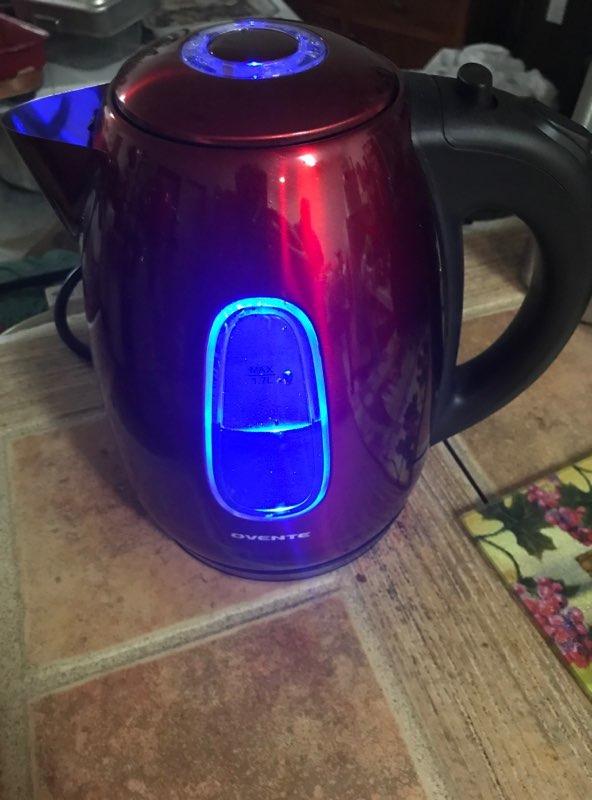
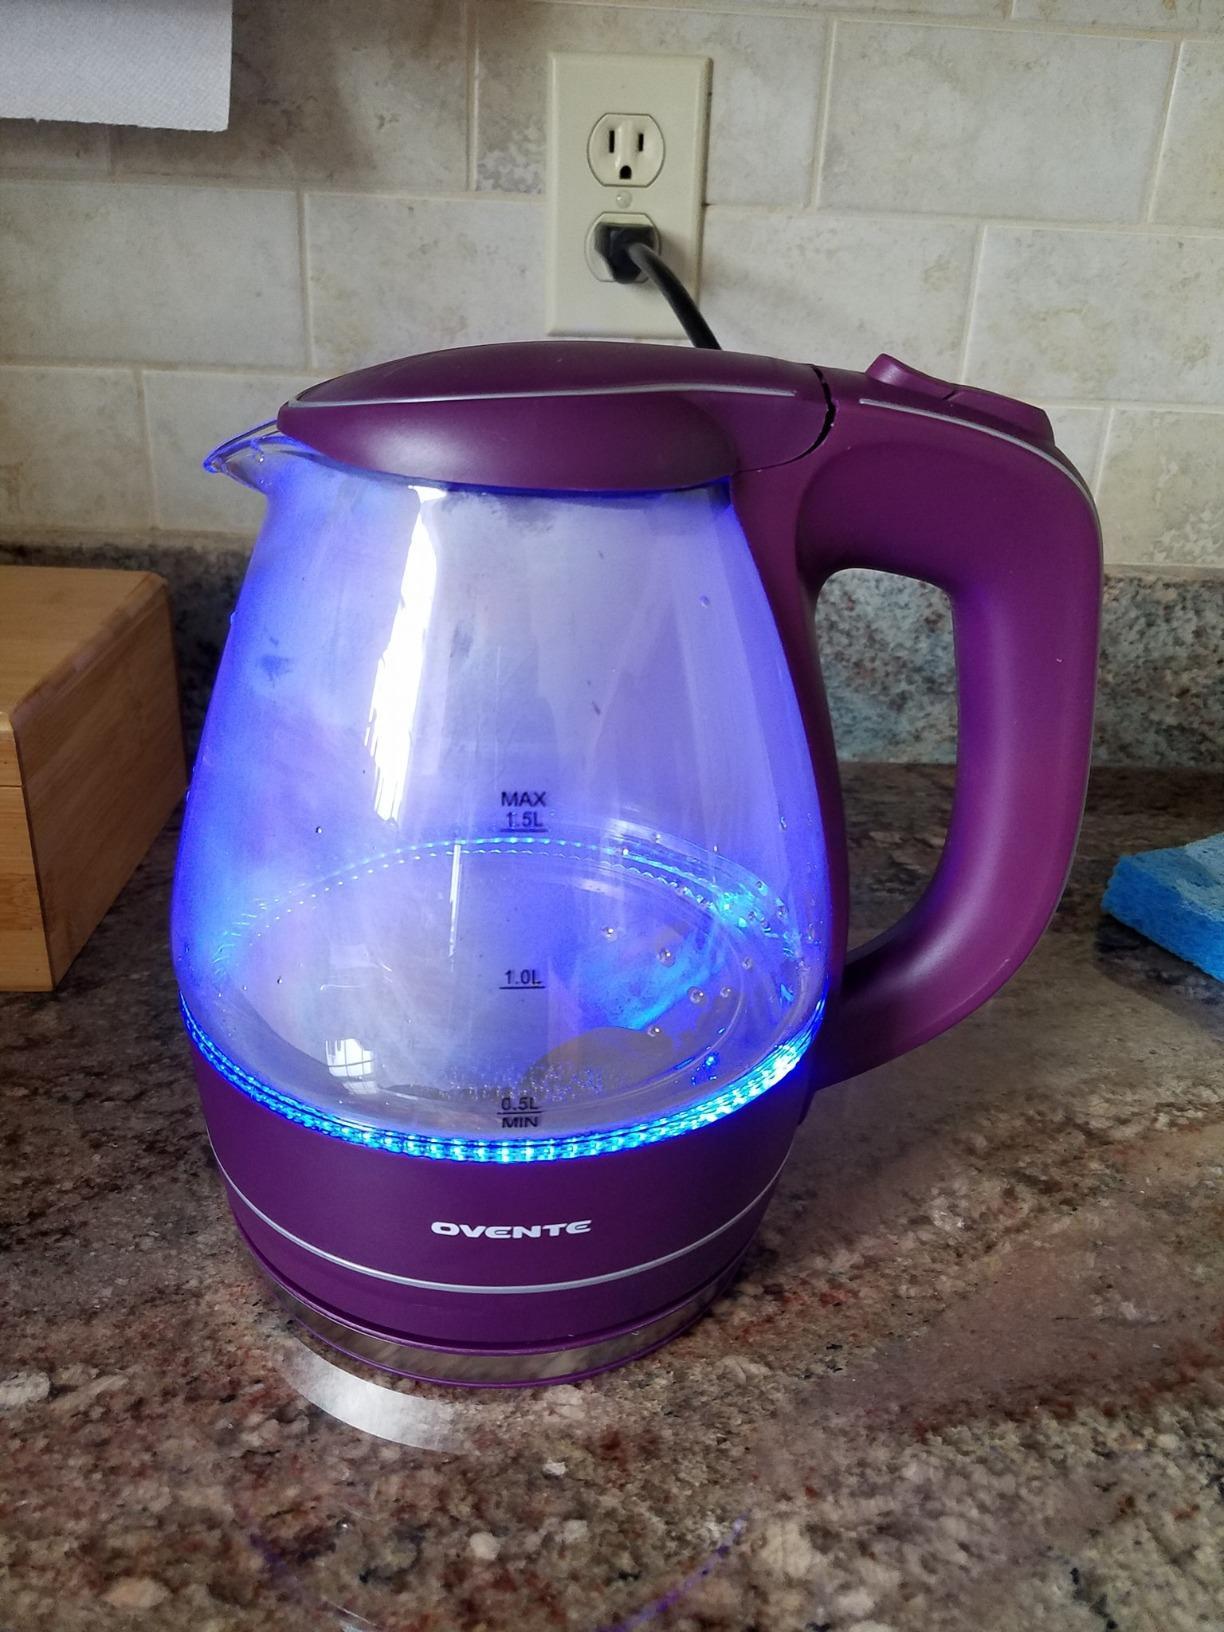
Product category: items_kettle
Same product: no